Moss (film)

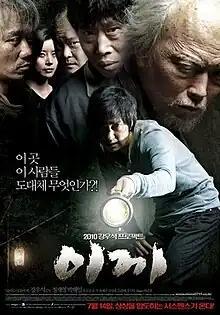
Theatrical release poster

Moss is a 2010 South Korean mystery thriller film directed by Kang Woo-suk. It is based on the popular webtoon of the same title by Yoon Tae-ho. The film was a box-office success and received various awards in Korea.